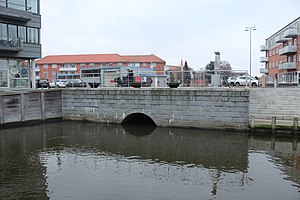
Tingsted Å
Udløbet af Tingsted Å ved Slotsbryggen i Nykøbing Falster.
Udløbet af Tingsted Å ved slotsbryggen i Nykøbing Falster.
Tingsted Å er en å der går fra omtrent midten af Falster forbi byen Tingsted for at løbe ud i Guldborg Sund ved Nykøbing Falster.